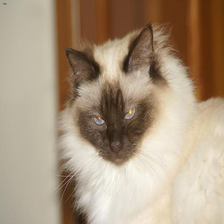
Species: cat
Breed: Birman